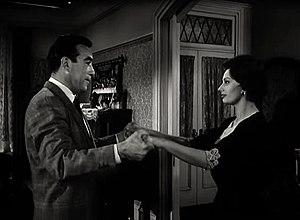
L'Orchidée noire est un film américain réalisé par Martin Ritt, sorti en 1958.